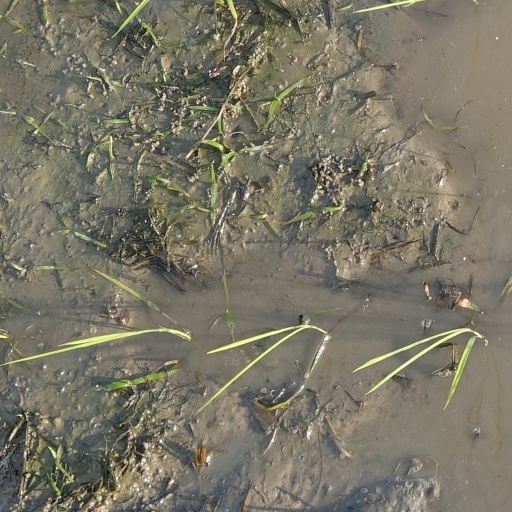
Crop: rice